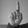
ASL letter: D